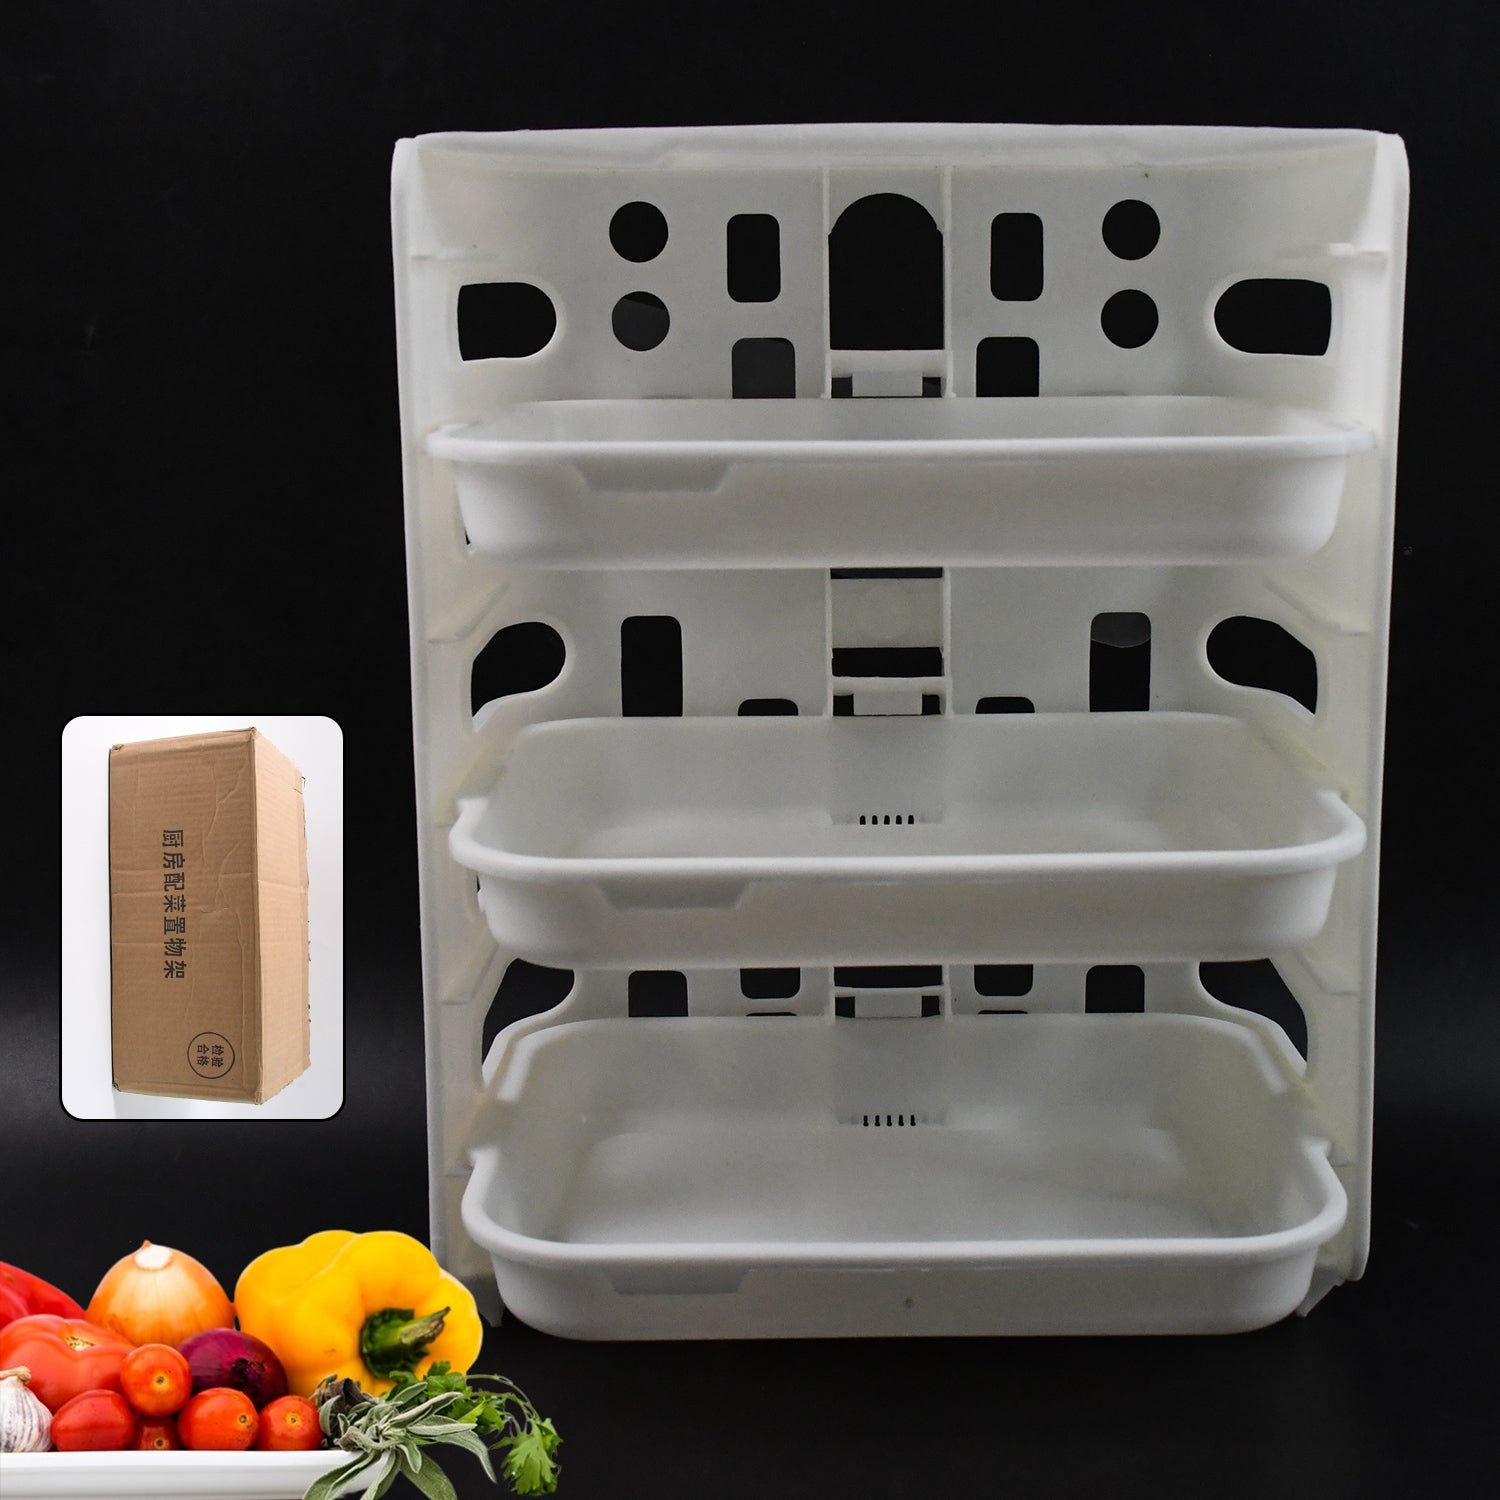
Plastic 3 Layer Wall-Mounted Food Organizer Rack (1 Set)
Wall-Hanging Shelves Pantry Organizer Box Plastic 3 Layer Wall-Mounted Food Organizer Rack Kitchen Fruit Vegetable Storage Dish Holder (1 Set) Description :- High quality and Eco-friendly pp material, safe and healthy to use. Perfect solution many vegetable fruits cutting and put all in one when you cooking all in one storage organizer rack tray.And also fast cooking and save time and space. Multi-function for Pantry Storage, Dishes, Fruit, Vegetable. Wall-mounted Dish Food Storage Rack. Package Include : 1 x Multi-Layer Wall Hanging Storage Rack With 3 Plate Dimension :- Volu. Weight (Gm) :- 2090 Product Weight (Gm) :- 806 Ship Weight (Gm) :- 2090 Length (Cm) :- 32 Breadth (Cm) :- 25 Height (Cm) :- 13
Brand: smartbuysplace
Category: Home & Garden > Kitchen & Dining > Kitchen Tools & Utensils > Kitchen Organizers > Kitchen Cabinet Organizers